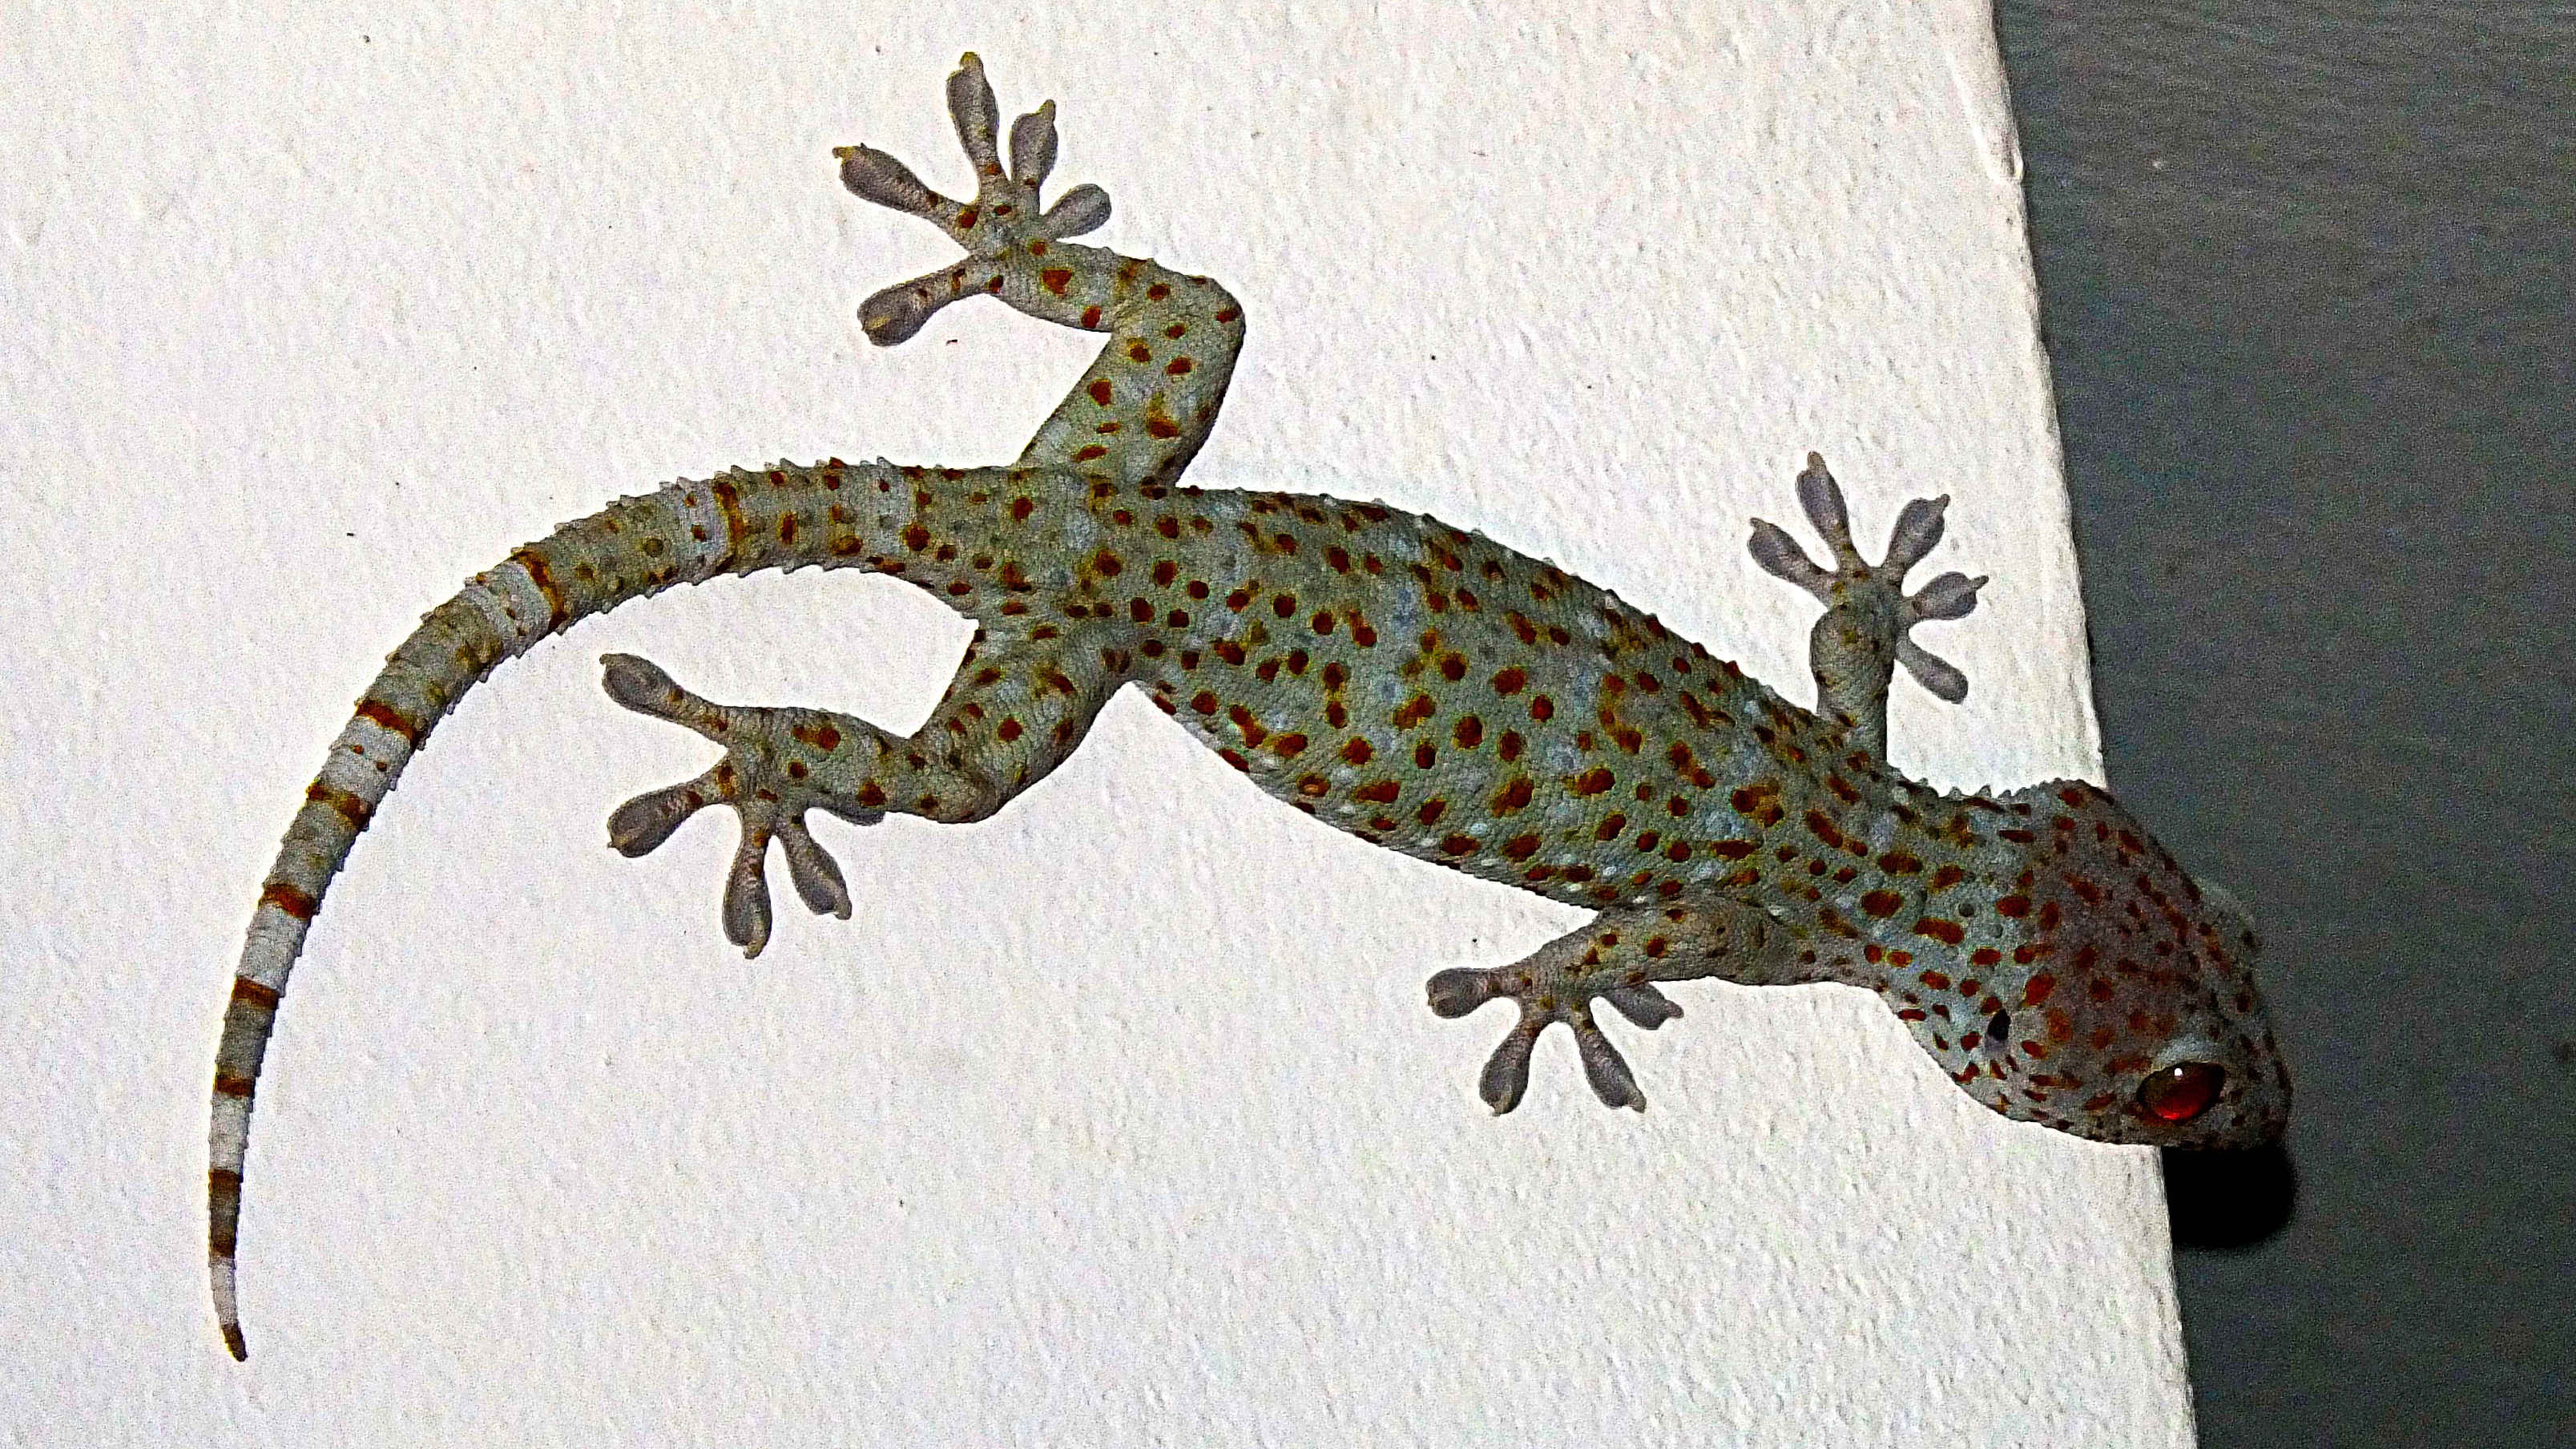
reptile, fauna, lizard, gecko, vertebrate, scaled reptile, velociraptor, tokhe